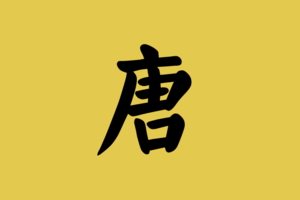
La dynastie Tang est une dynastie chinoise précédée par la dynastie Sui et suivie par la période des Cinq Dynasties et des Dix Royaumes. Elle a été fondée par la famille Li, qui prit le pouvoir durant le déclin et la chute de l'empire Sui.